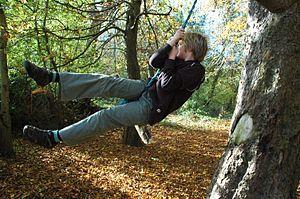
La notion d’arbre urbain désigne tout arbre présent en ville, qu'il y soit spontané ou introduit par l'homme. L'arboriculture urbaine ne concerne plutôt que celui qui est dans le deuxième cas, c'est-à-dire volontairement planté puis entretenu. À la différence du patrimoine floral qui est renouvelé selon un cycle court, les municipalités héritent souvent, comme pour le patrimoine architectural, d'un patrimoine ancien d'arbres, donc à gérer sur le long terme.